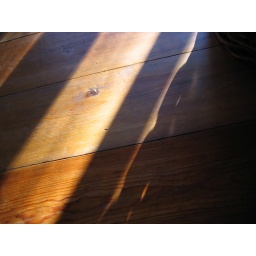
At the New Mexico Museum of Art. Detail in the lobby (massive wooden table top).